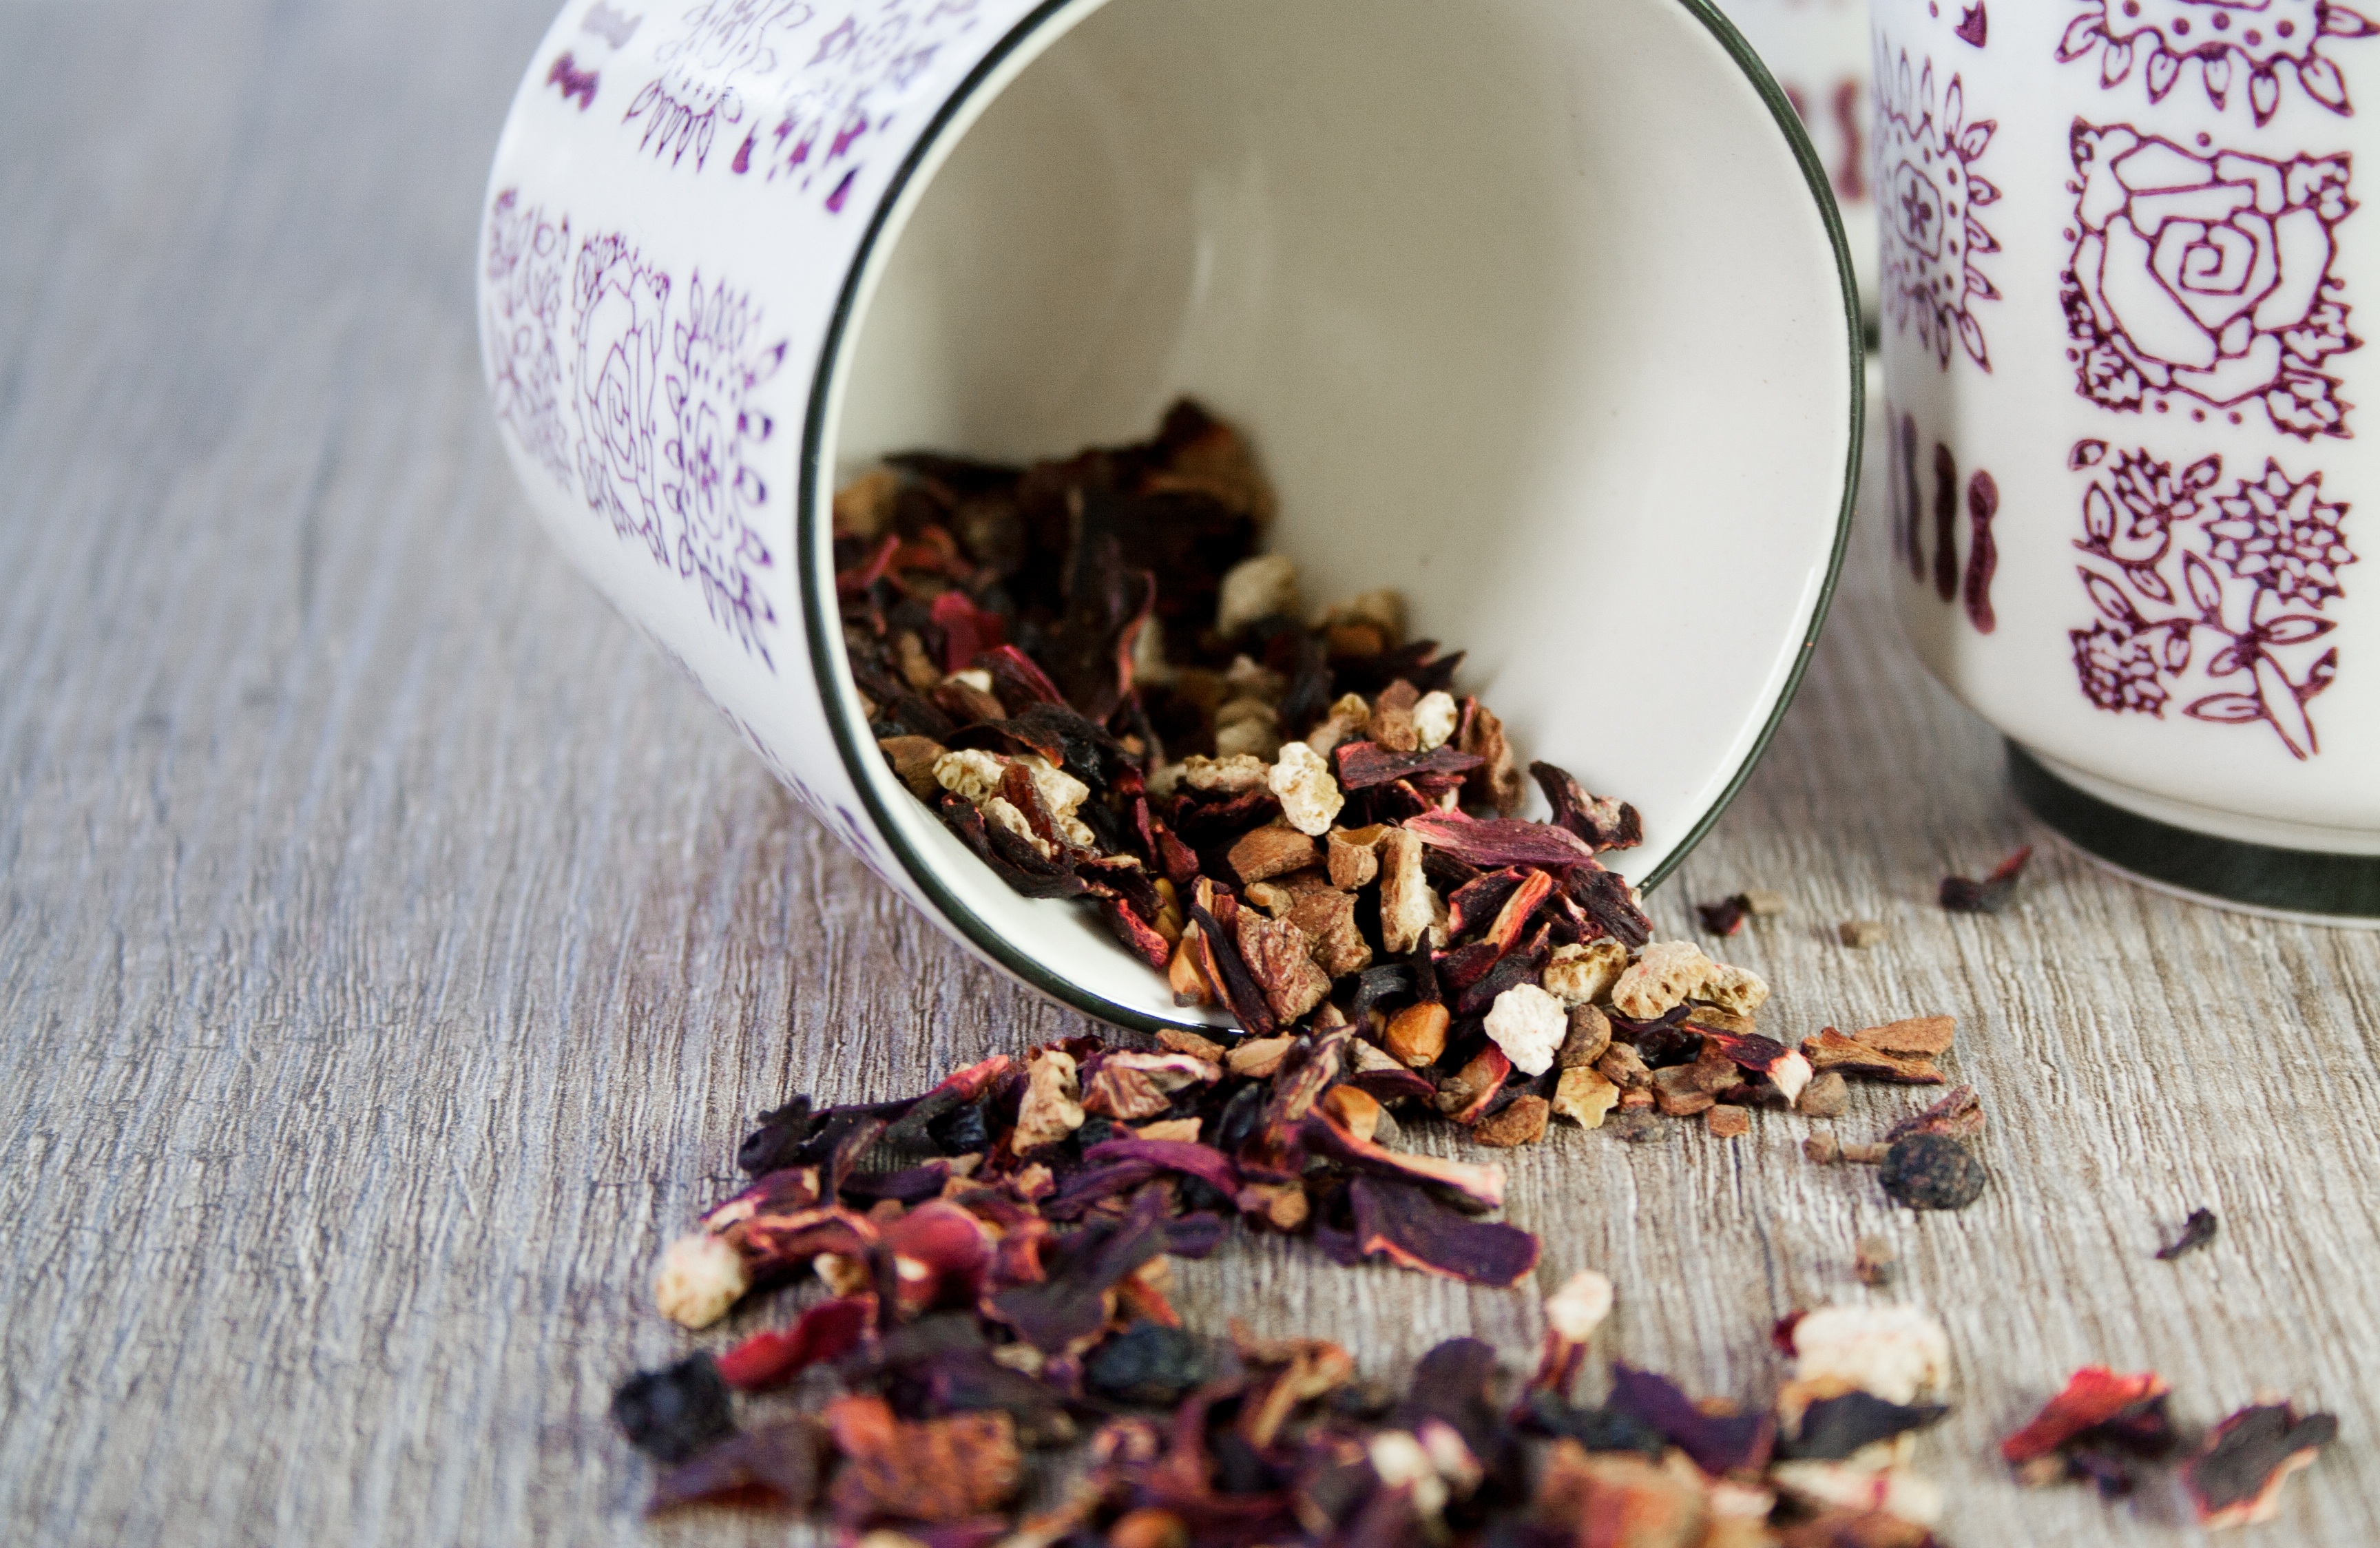
berry, tea, glass, aroma, cup, meal, food, relax, produce, kitchen, drink, rest, breakfast, decor, coffee cup, delicious, tableware, teacup, hot, fruits, tee, porcelain, quiet, teatime, afternoon, enjoy, benefit from, flavor, budget, tea time, coffee mugs, teeservice, snack food, empty cup